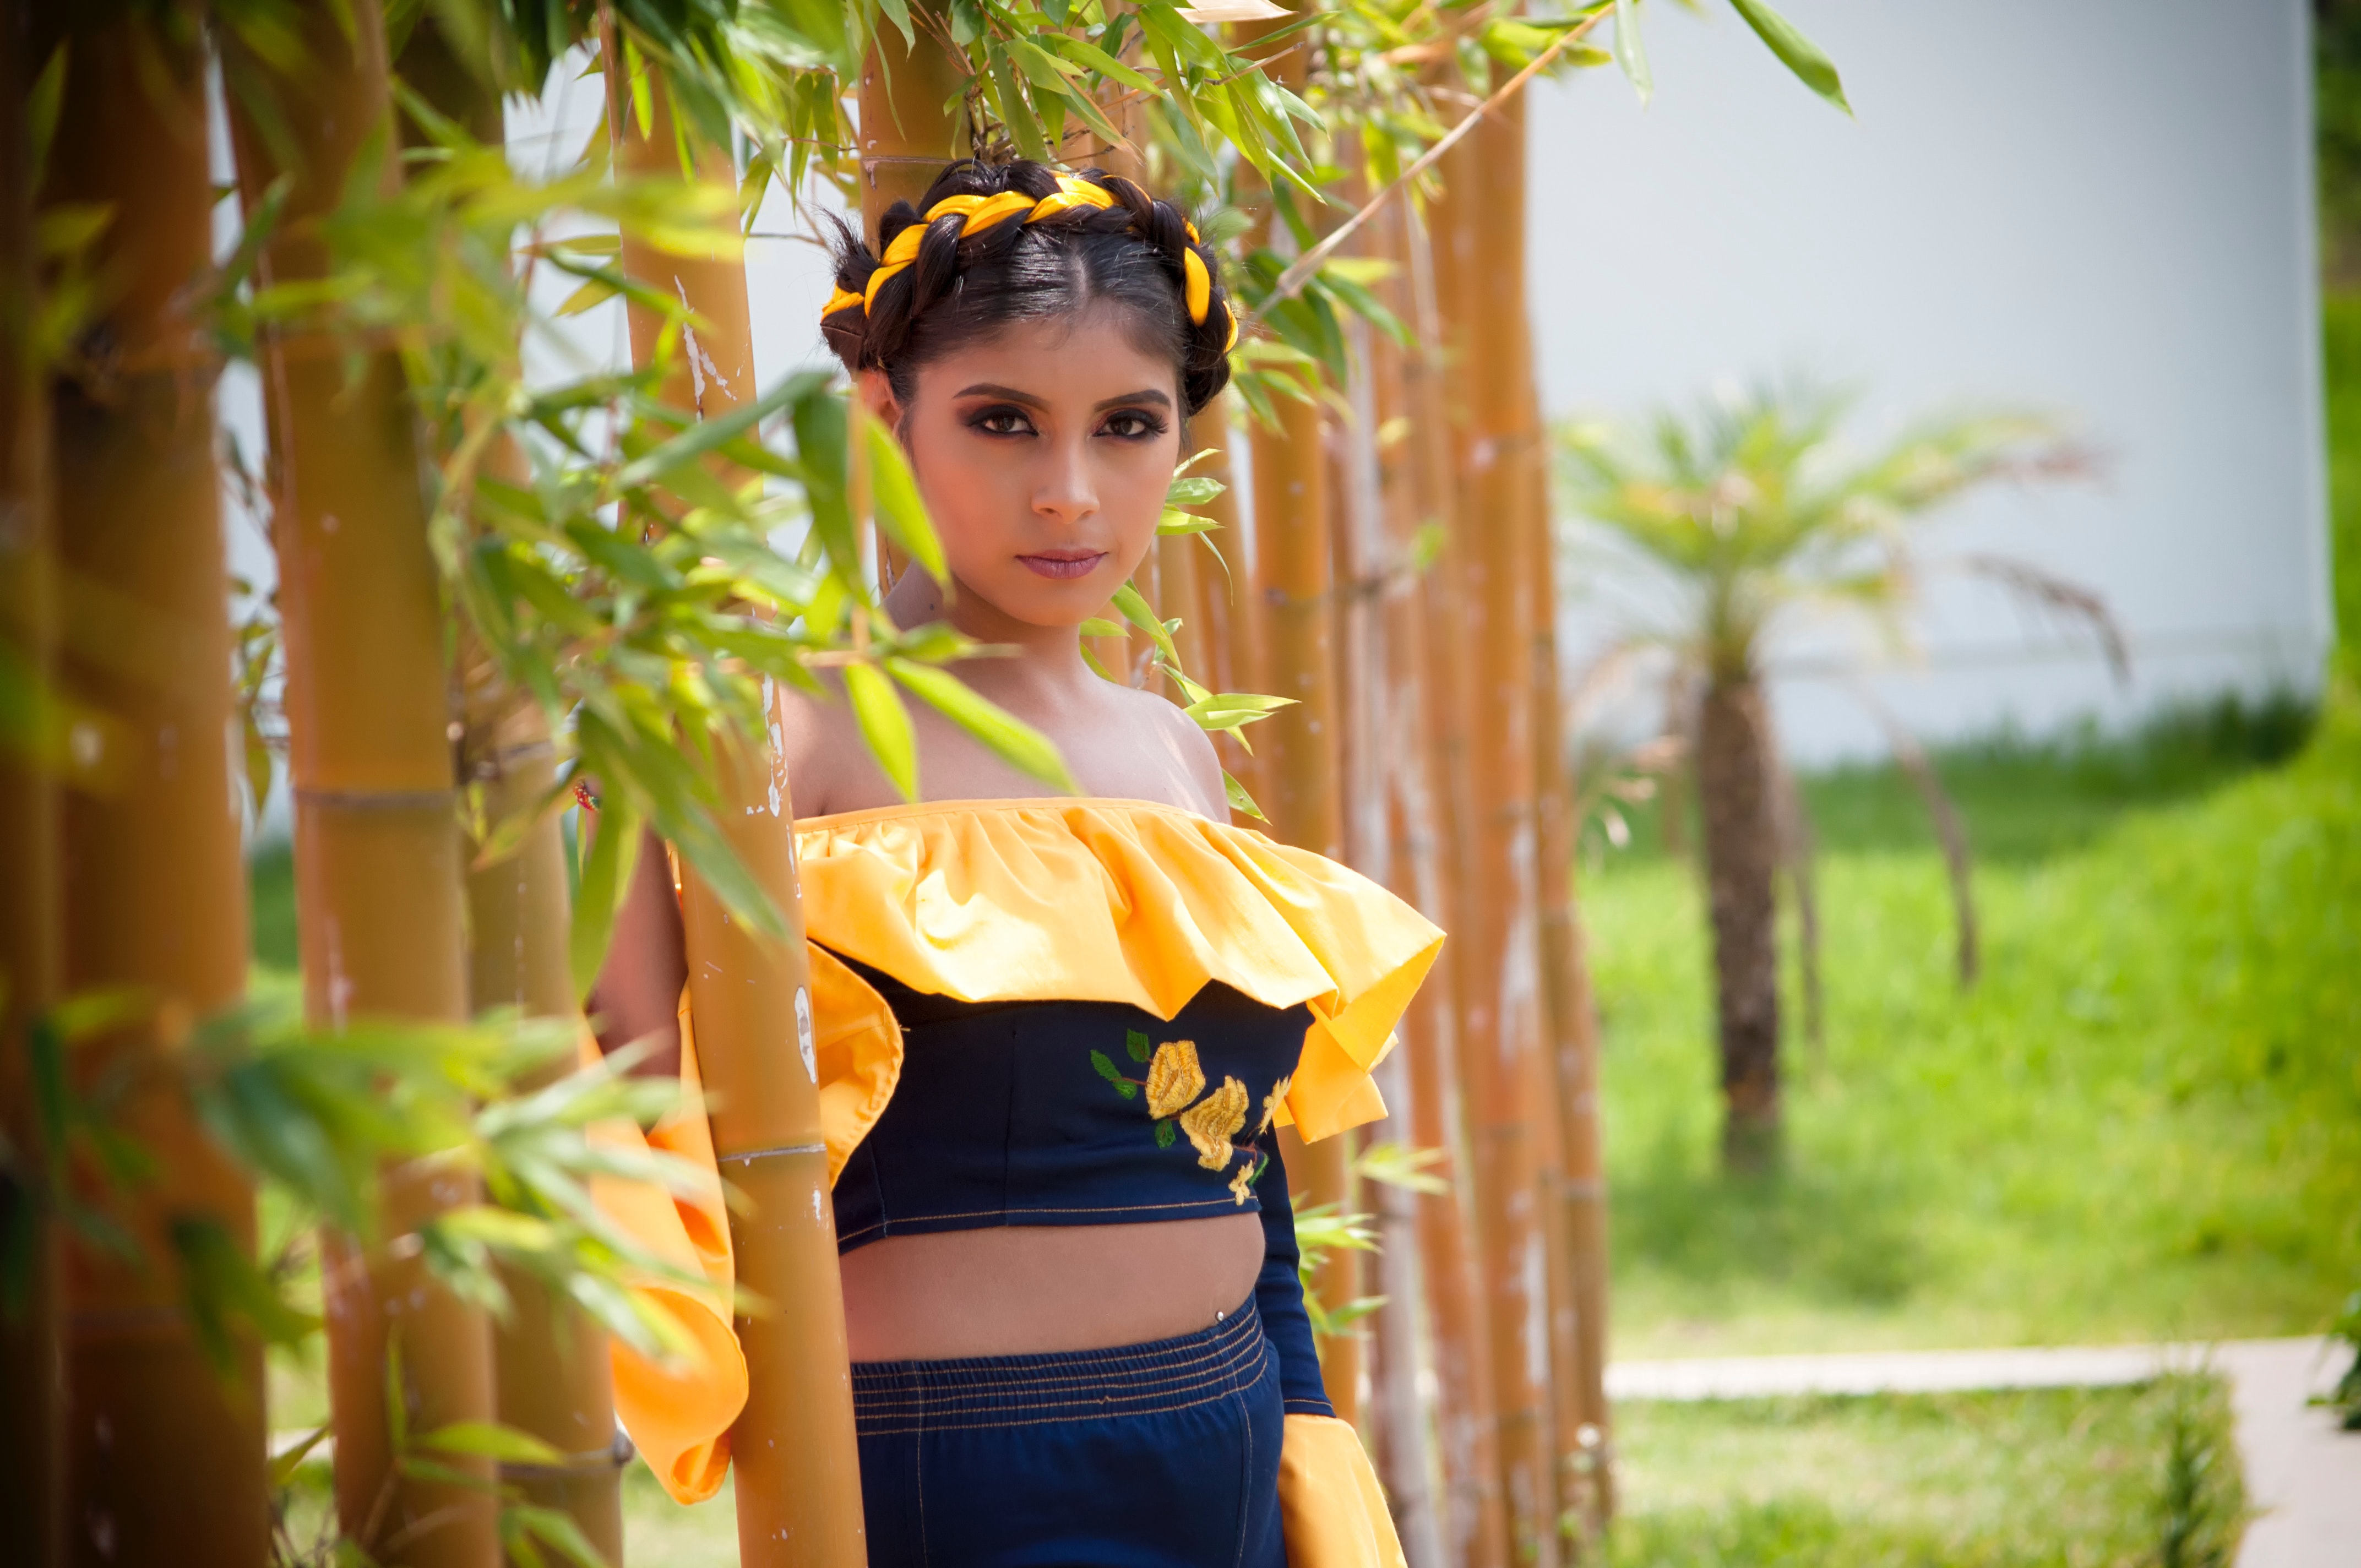
clothing, yellow, green, beauty, abdomen, photo shoot, fashion, botany, summer, tree, waist, shoulder, photography, trunk, navel, fun, model, textile, sunlight, black hair, dress, plant, bikini, lingerie, leisure, tropics, vacation